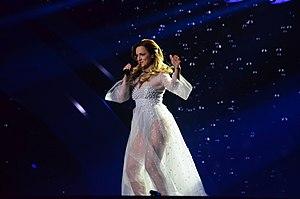
La Serbie participe au Concours Eurovision de la chanson, depuis sa cinquante-deuxième édition, en 2007, et l’a remporté à une reprise, en 2007.